Beatrix Busse

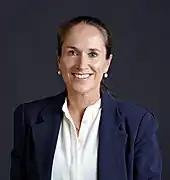
Beatrix Busse

Beatrix Busse (born 1973 in Haren) is Professor of English Linguistics and the Vice-Rector for Student Affairs and Teaching at the University of Cologne.